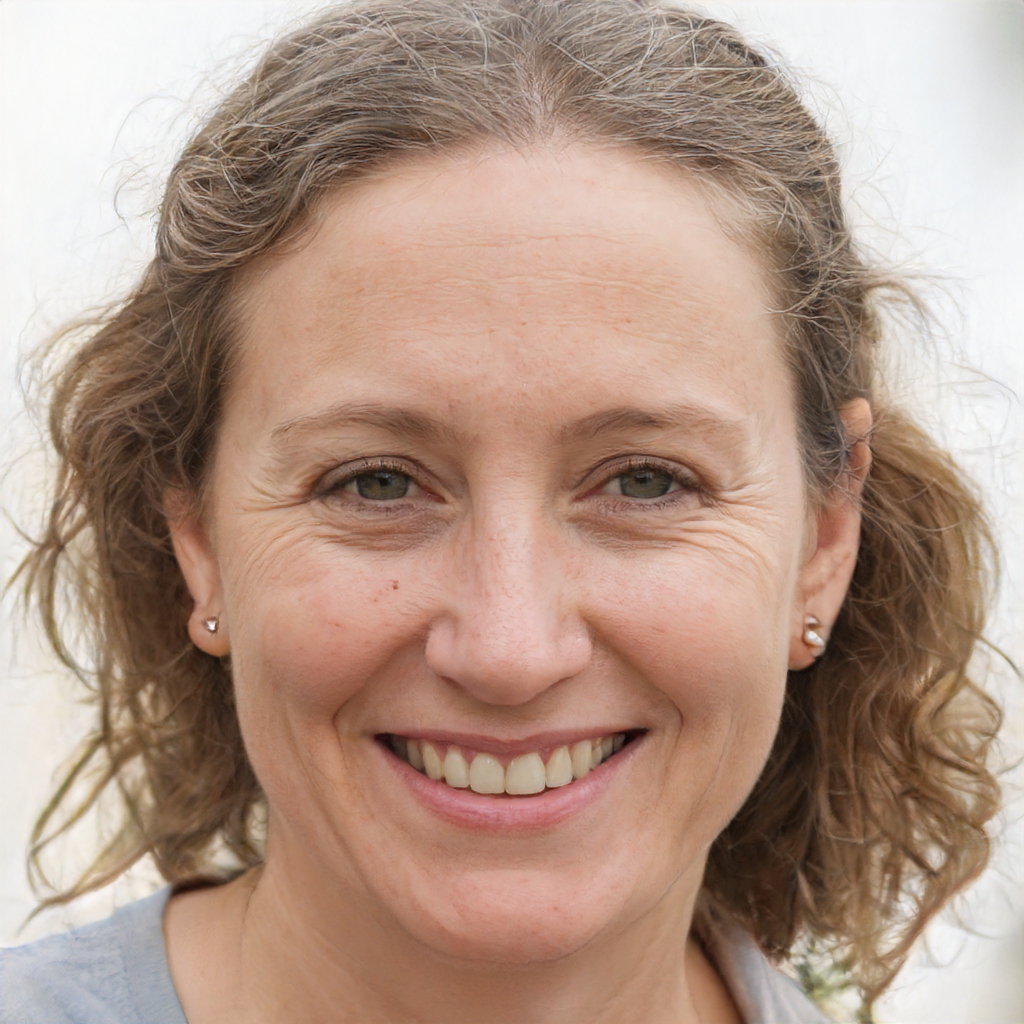
Gender: Female